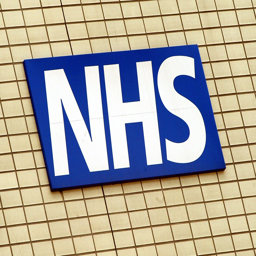
the logo is shown on the wall outside hospital .